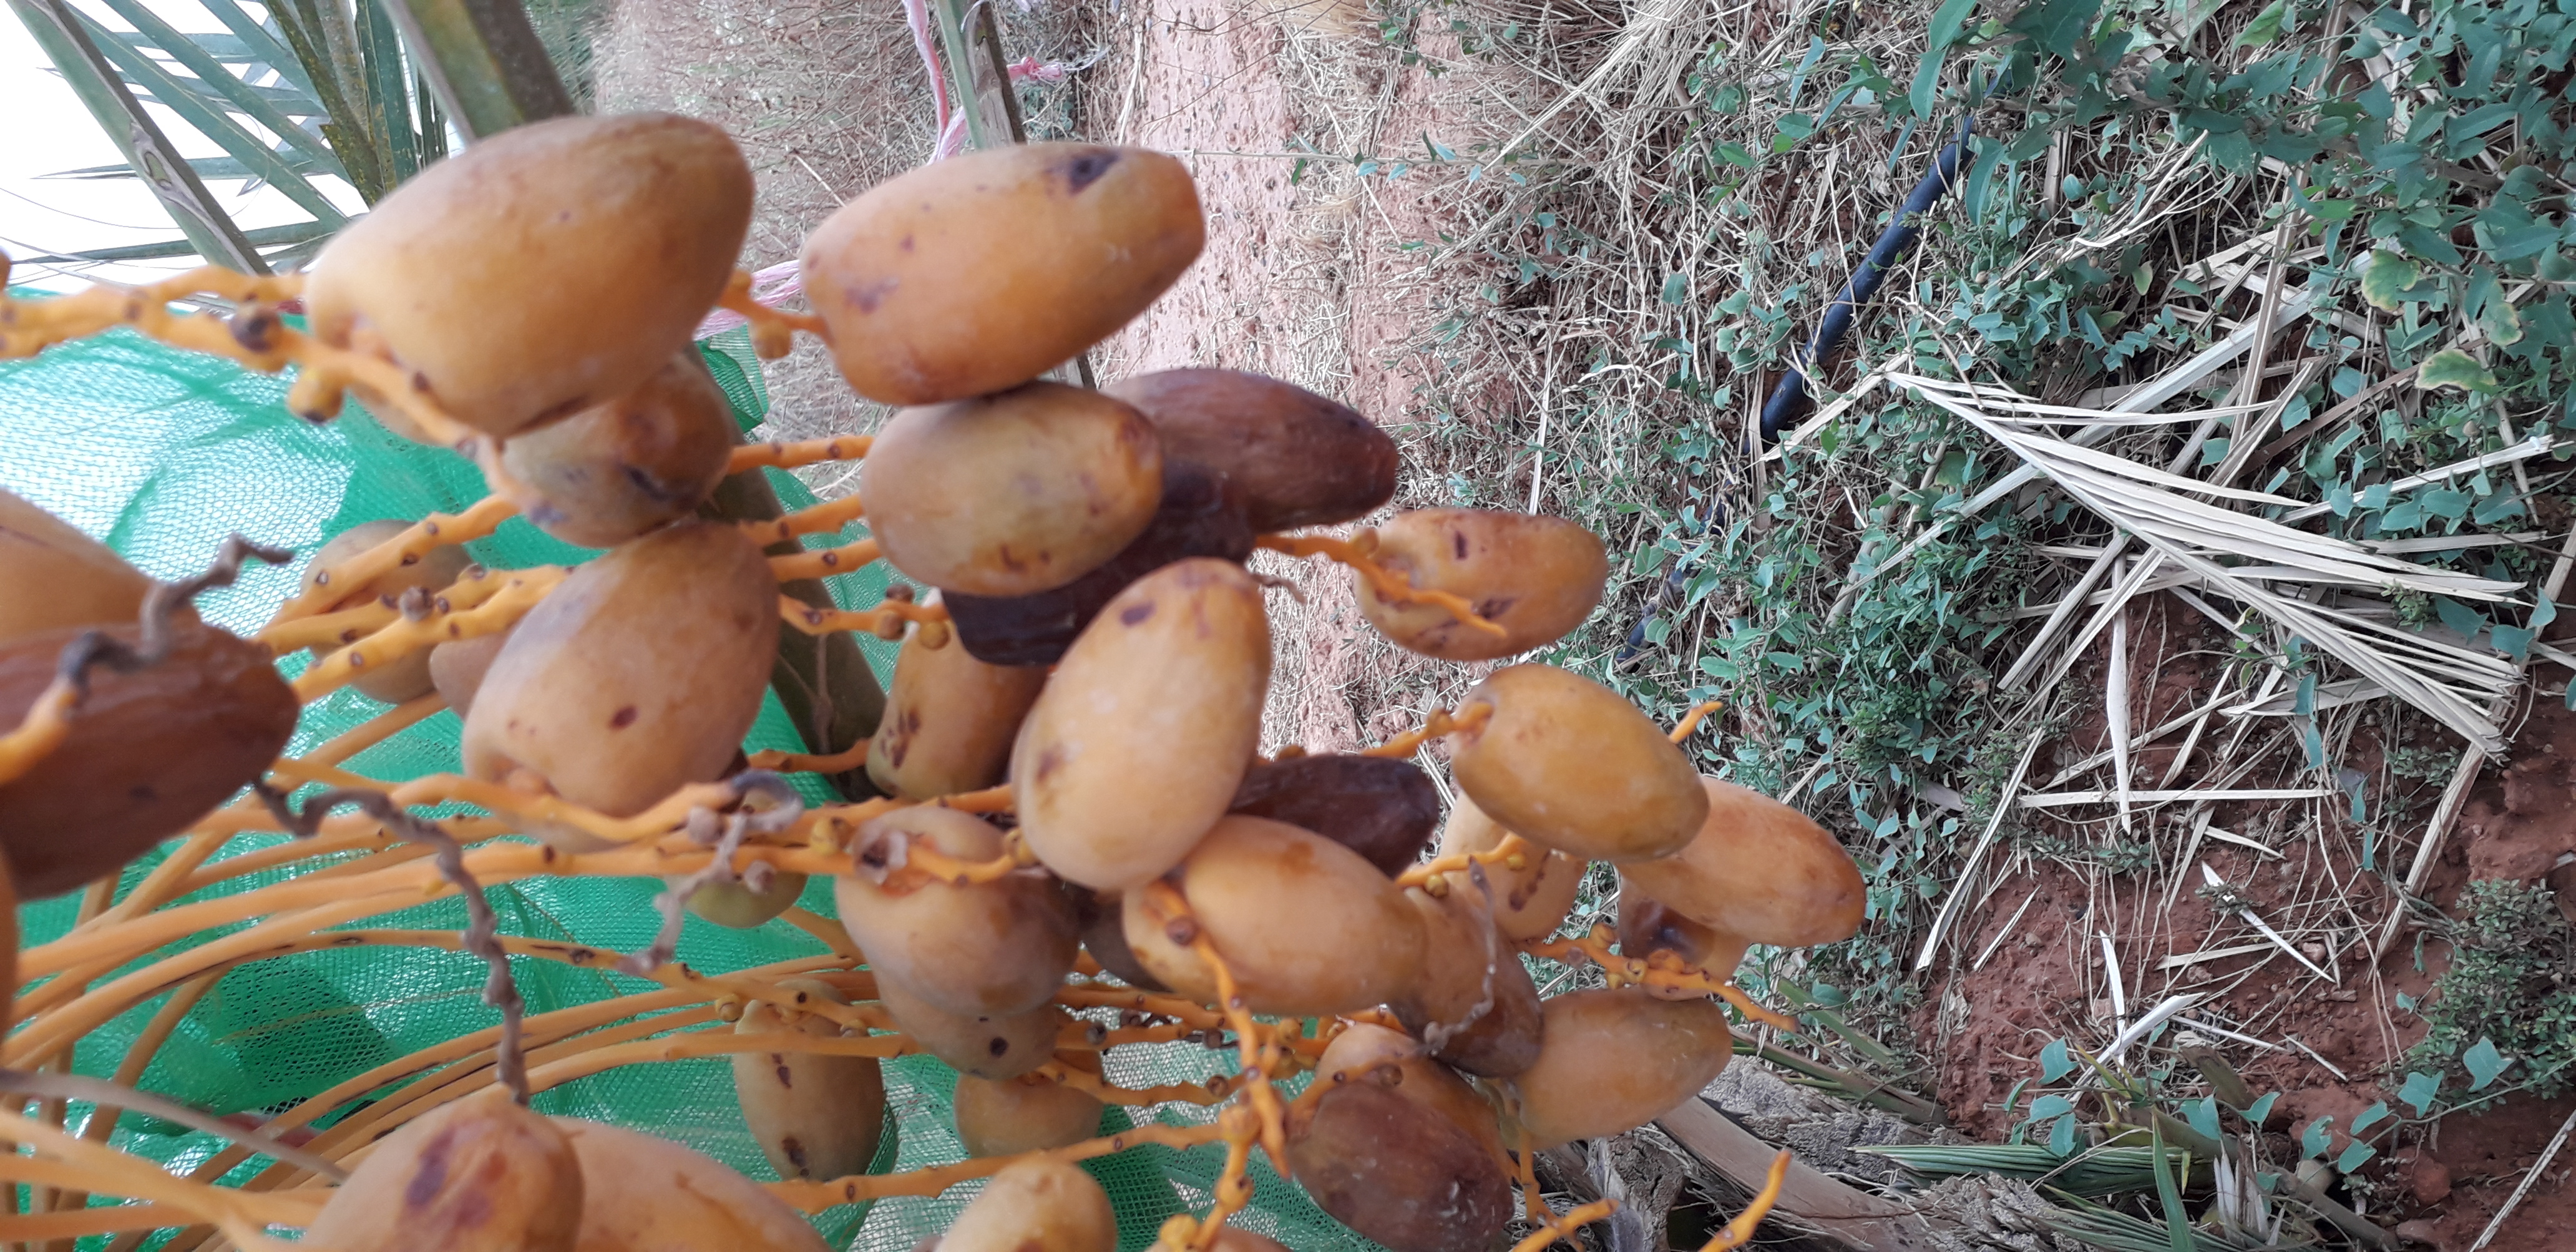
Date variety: Boumajhoul